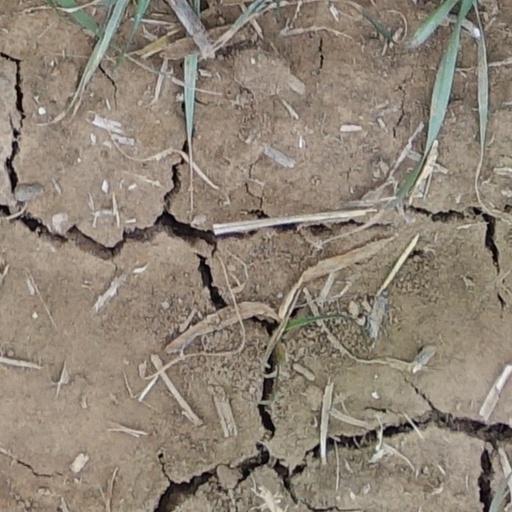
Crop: wheat